Responses to the COVID-19 pandemic in April 2020

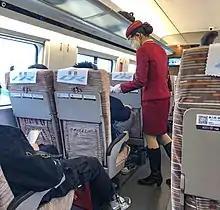
Railway staff checking passengers' temperature on a Beijing–Tianjin intercity railway train after the mutual recognition of the health status of the Beijing-Tianjin-Hebei region

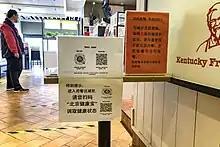
Notice advising visitors to show their Beijing Health Kit status at the entrance of a Kentucky Fried Chicken restaurant at Dongzhimen, Beijing

Japan Post suspended services to more than 150 countries. Japan's Nikkei Index dropped more than 4 percent in response to growing economic uncertainty.